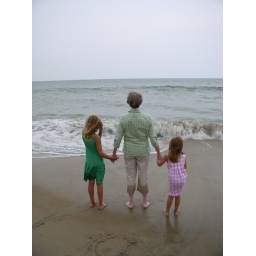
My mom and the girls at the beach in the evening